Battle of Missionary Ridge

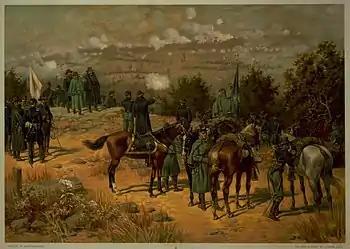
"Battle of Chattanooga" by Thure de Thulstrup. Ulysses S. Grant uses a field glass to follow the Union assault on Missionary Ridge. Grant is joined by Generals Gordon Granger (left) and George H. Thomas.

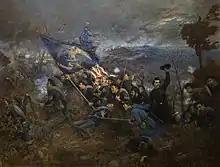
"The Second Minnesota Regiment at Missionary Ridge" by Douglas Volk.

About 20,000 Confederates were defending the center of the ridge against which Thomas's men marched, overlapping the Union approach on both ends. From right to left (north to south) were Cheatham's division (brigades of Brig. Gens. Edward C. Walthall, John C. Moore, and John K. Jackson), Hindman's division (commanded by Brig. Gen. J. Patton Anderson, brigades of Brig. Gens. Alfred J. Vaughan, Zachariah C. Deas, and Arthur M. Manigault), Breckinridge's division (commanded by Brig. Gen. William B. Bate, brigades of Brig. Gen. Joseph H. Lewis, Col. R. C. Tyler, and Brig. Gen. Jesse J. Finley), and Stewart's division (brigades of Col. Randall L. Gibson, Brig. Gen. Otho F. Strahl, Brig. Gen. Marcellus Augustus Stovall, and Col. James T. Holtzclaw).